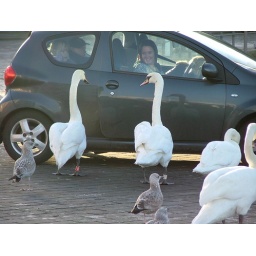
these swan were all around this car looking in taken at Whitehaven, Cumbria, England